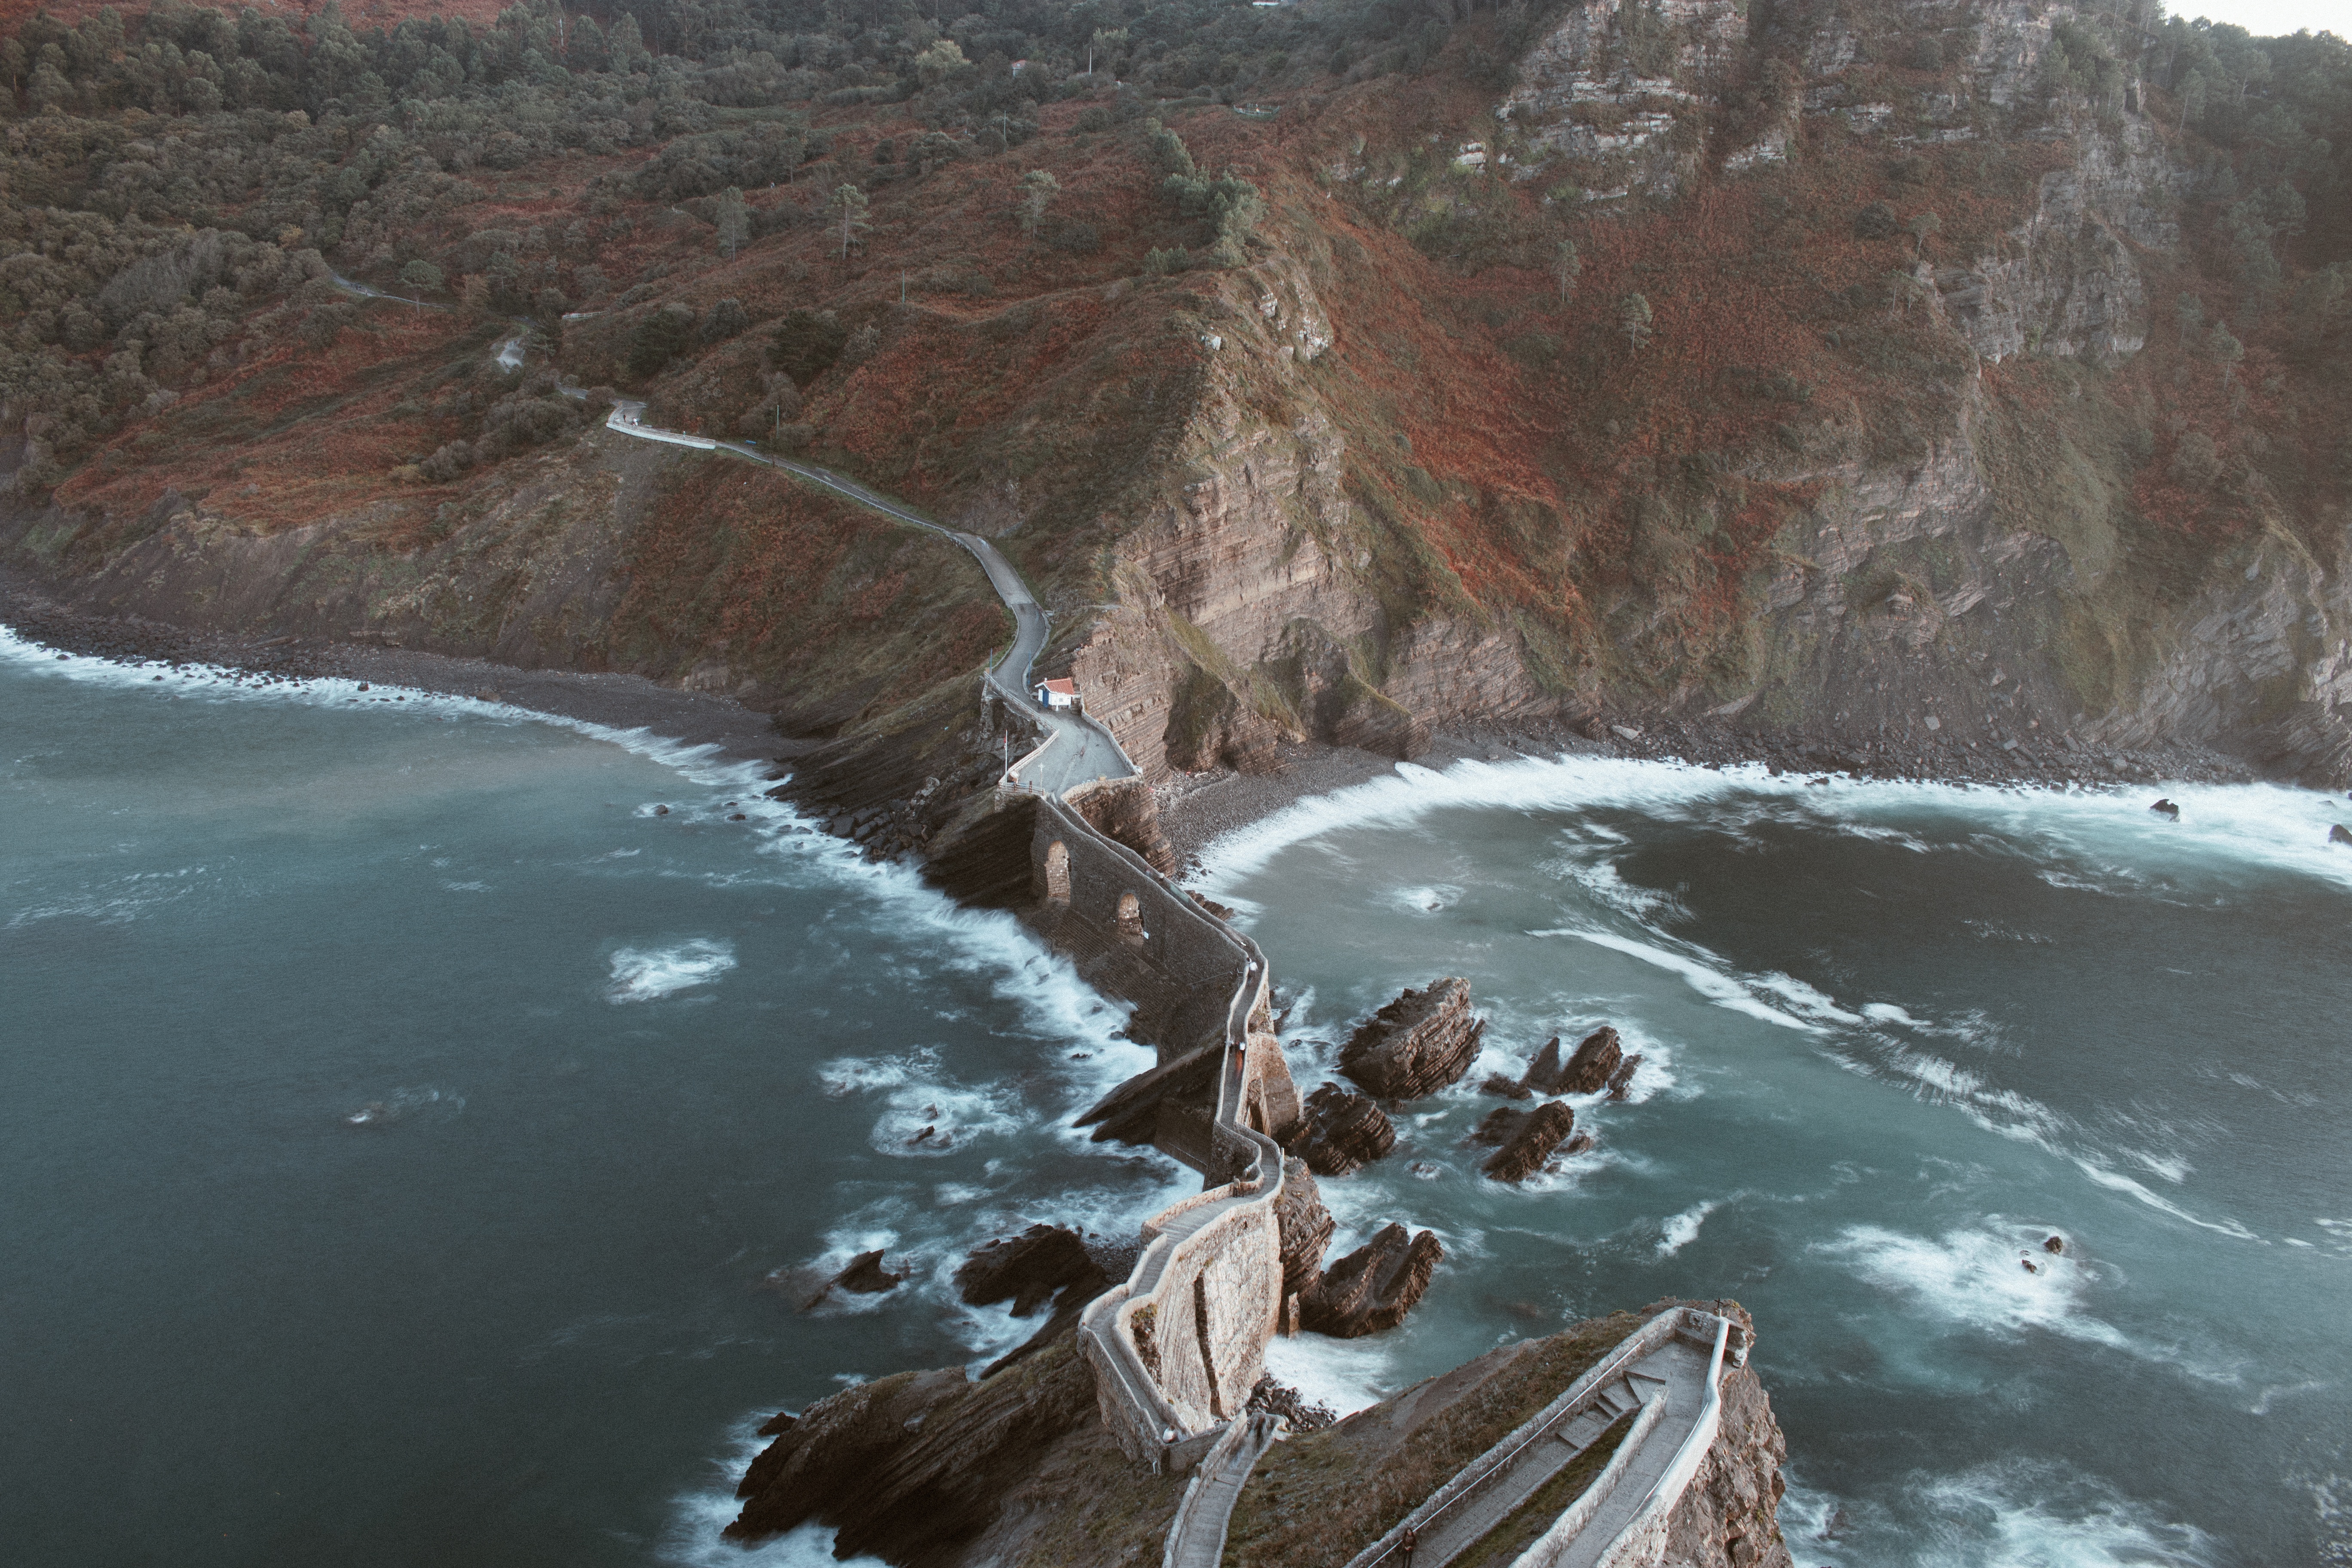
river, cliff, rapid, canyon, extreme sport, terrain, water feature